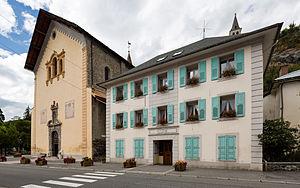
Jausiers est une commune française située dans le département des Alpes-de-Haute-Provence, en région Provence-Alpes-Côte d'Azur. Elle se trouve dans la vallée de l'Ubaye.